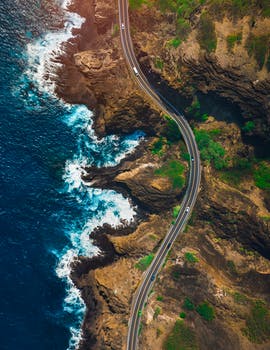
Label: No Watermark